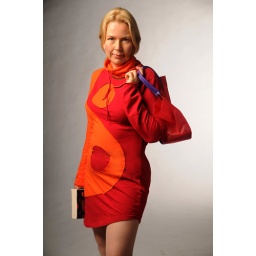
Tuija in red dress